Nigeria

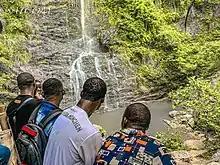
Owu waterfalls, visited by Nigerian undergraduates

Nigeria has a manufacturing industry that includes leather and textiles (centred in Kano, Abeokuta, Onitsha, and Lagos), plastics and processed food. Ogun is considered to be Nigeria's current industrial hub, as most factories are located in Ogun and more companies are moving there, followed by Lagos. The city of Aba in the south-eastern part of the country is well known for handicrafts and shoes, known as "Aba made". Nigeria has a market of 720,000 cars per year, but less than 20% of these are produced domestically.